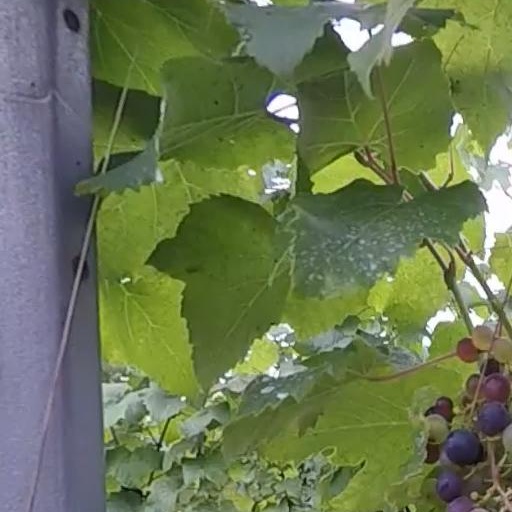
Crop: grape